Constantine I of Greece

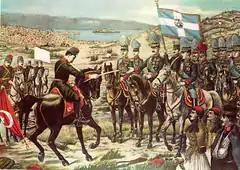
Greek lithography showing the surrender of Ioannina by Essat Pasha to Constantine I during the First Balkan War

Previously the Inspector General of the Army, Constantine was appointed commander-in-chief of the "Army of Thessaly" when the First Balkan War broke out in October 1912. He led the Army of Thessaly to victory at Sarantaporos. At this point, his first clash with Venizelos occurred, as Constantine desired to press north, towards Monastir, where the bulk of the Ottoman army lay, and where the Greeks would rendezvous their Serb allies. Venizelos, on the other hand, demanded that the army capture the strategic port city of Thessaloniki, the capital of Macedonia, with extreme haste, so as to prevent its fall to the Bulgarians. The dispute resulted in a heated exchange of telegrams. Venizelos notified Constantine that "... political considerations of the utmost importance dictate that Thessaloniki be taken as soon as possible". After Constantine impudently cabled: "The army will not march on Thessaloniki. My duty calls me towards Monastir, unless you forbid me", Venizelos was forced to pull rank. As prime minister and war minister, he outranked Constantine and his response was famously three words long, a crisp military order to be obeyed forthwith: "I forbid you". Constantine was left with no choice but to turn east, and after defeating the Ottoman army at Giannitsa, he accepted the surrender of the city of Thessaloniki and of its Ottoman garrison on 27 October (O.S.), less than 24 hours before the arrival of Bulgarian forces who hoped to capture the city first.